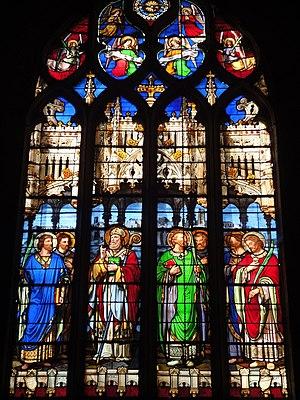
vitrail ancien This building is classé au titre des Monuments Historiques. It is indexed in the Base Mérimée, a database of architectural heritage maintained by the French Ministry of Culture,
Babyle, Babil ou Babylas, est un saint de l’église catholique, un des compagnons de saint Sever.
La cathédrale Saint-Gervais et Saint-Protais de Lectoure est le principal édifice religieux de la commune de Lectoure, dans le département du Gers. Elle est dédiée à saint Gervais et saint Protais.
Clair d'Aquitaine, ou Clair d'Albi, premier évêque de cette ville, Clar en occitan, Clarus en latin, est un saint catholique et orthodoxe du Iᵉʳ ou du IVᵉ siècle, martyr, dont la fête est célébrée le 1ᵉʳ juin.
Saint Girons est un saint chrétien du Vᵉ siècle. Il serait, selon la légende, un des six compagnons de saint Sever, venus évangéliser la Novempopulanie, avec Clair d'Aquitaine, Justin de Tarbes, Babyle, Polycarpe et Jean.